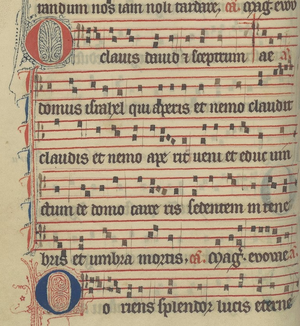
Antienne O Clavis
Récarède, héritier du royaume wisigoth et roi de 586 à 601, fut converti au catholicisme en 587 par Léandre de Séville, et il imposa cette religion à tous ses sujets au cours du IIIe concile de Tolède de 589.